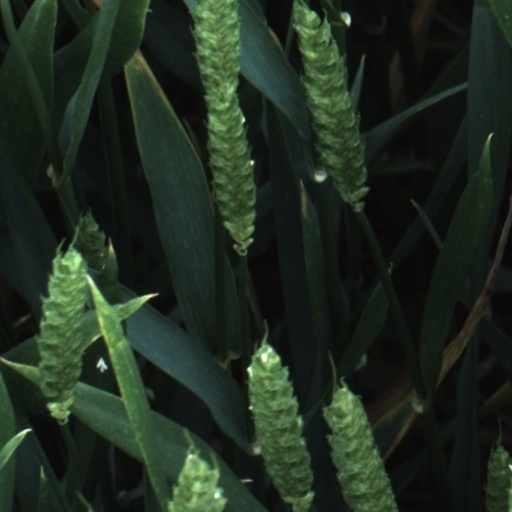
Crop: wheat